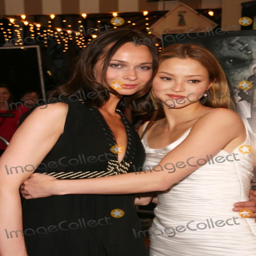
actor and fashion model ca